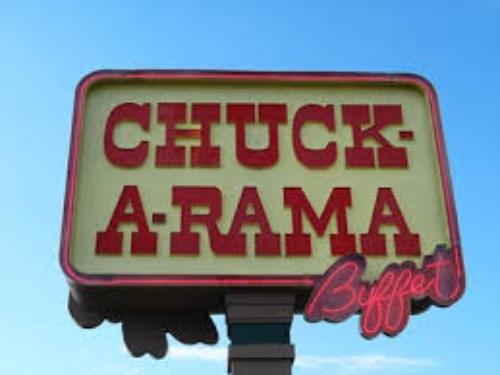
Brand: Chuck-A-Rama
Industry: Food